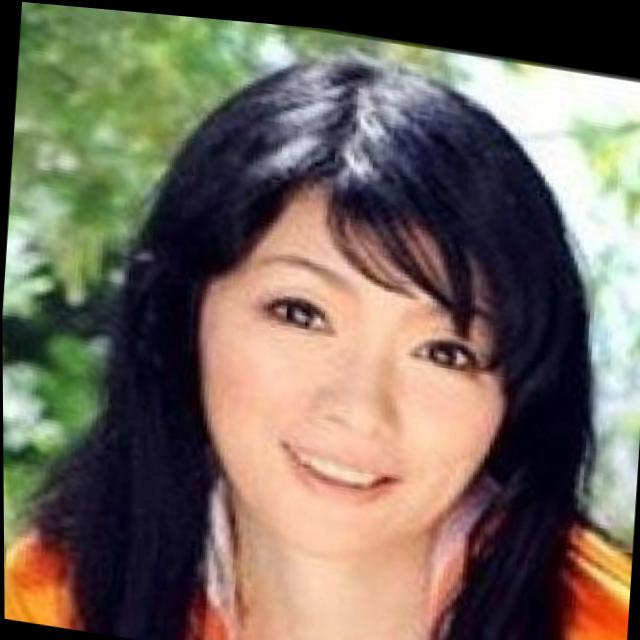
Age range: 45-64